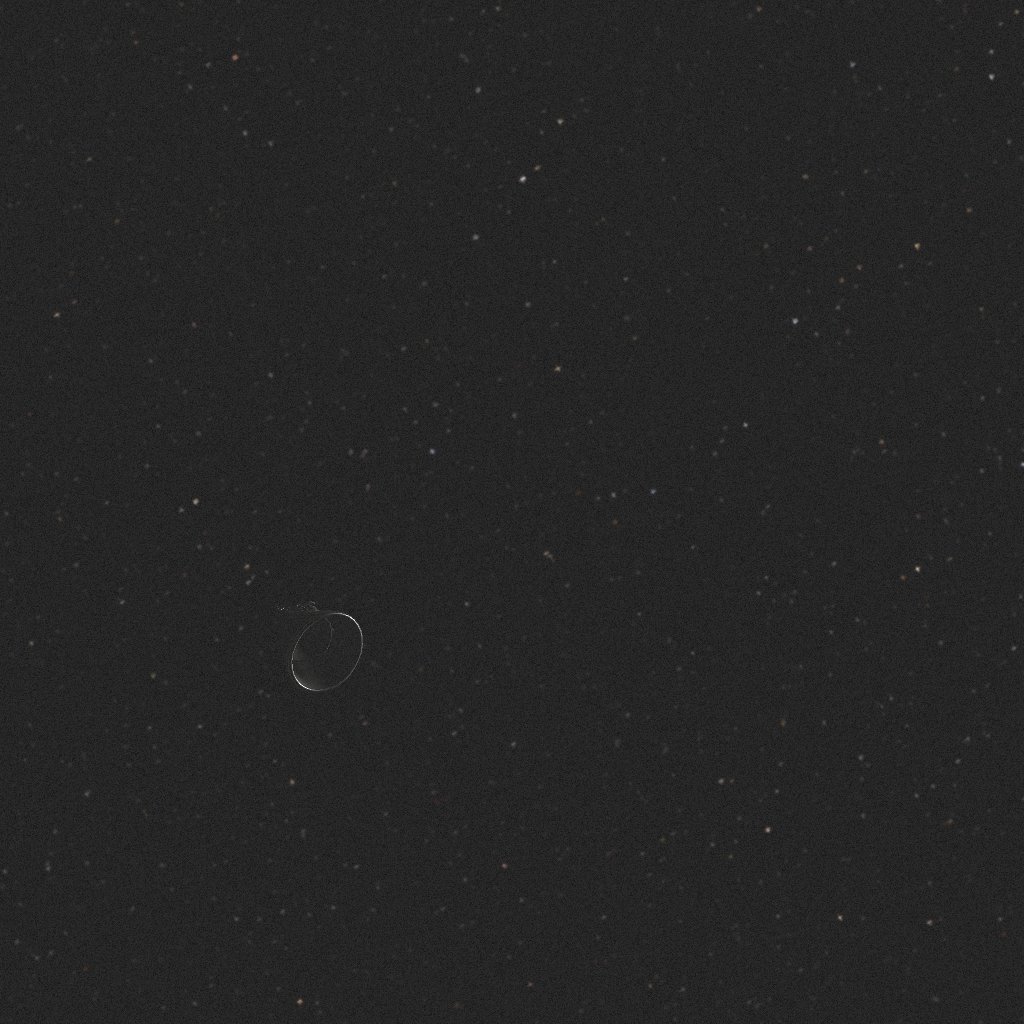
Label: debris